Question: Please indicate a possible affordance area of the couch that can be used for sitting
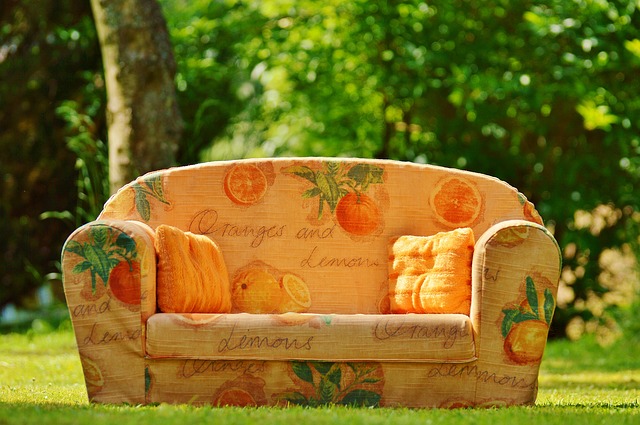
Answer: [63.5, 158, 562.5, 405]